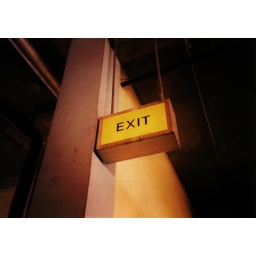
Exit sign in one of Southend's inviting multi-storey car parks.